Tevfik Fikret

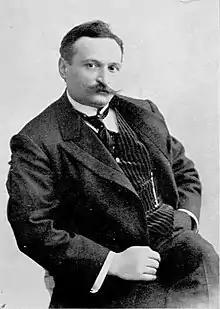

Tevfik Fikret was the pseudonym of Mehmed Tevfik (December 24, 1867 – August 19, 1915), an Ottoman educator and poet, who is considered the founder of the modern school of Turkish poetry.